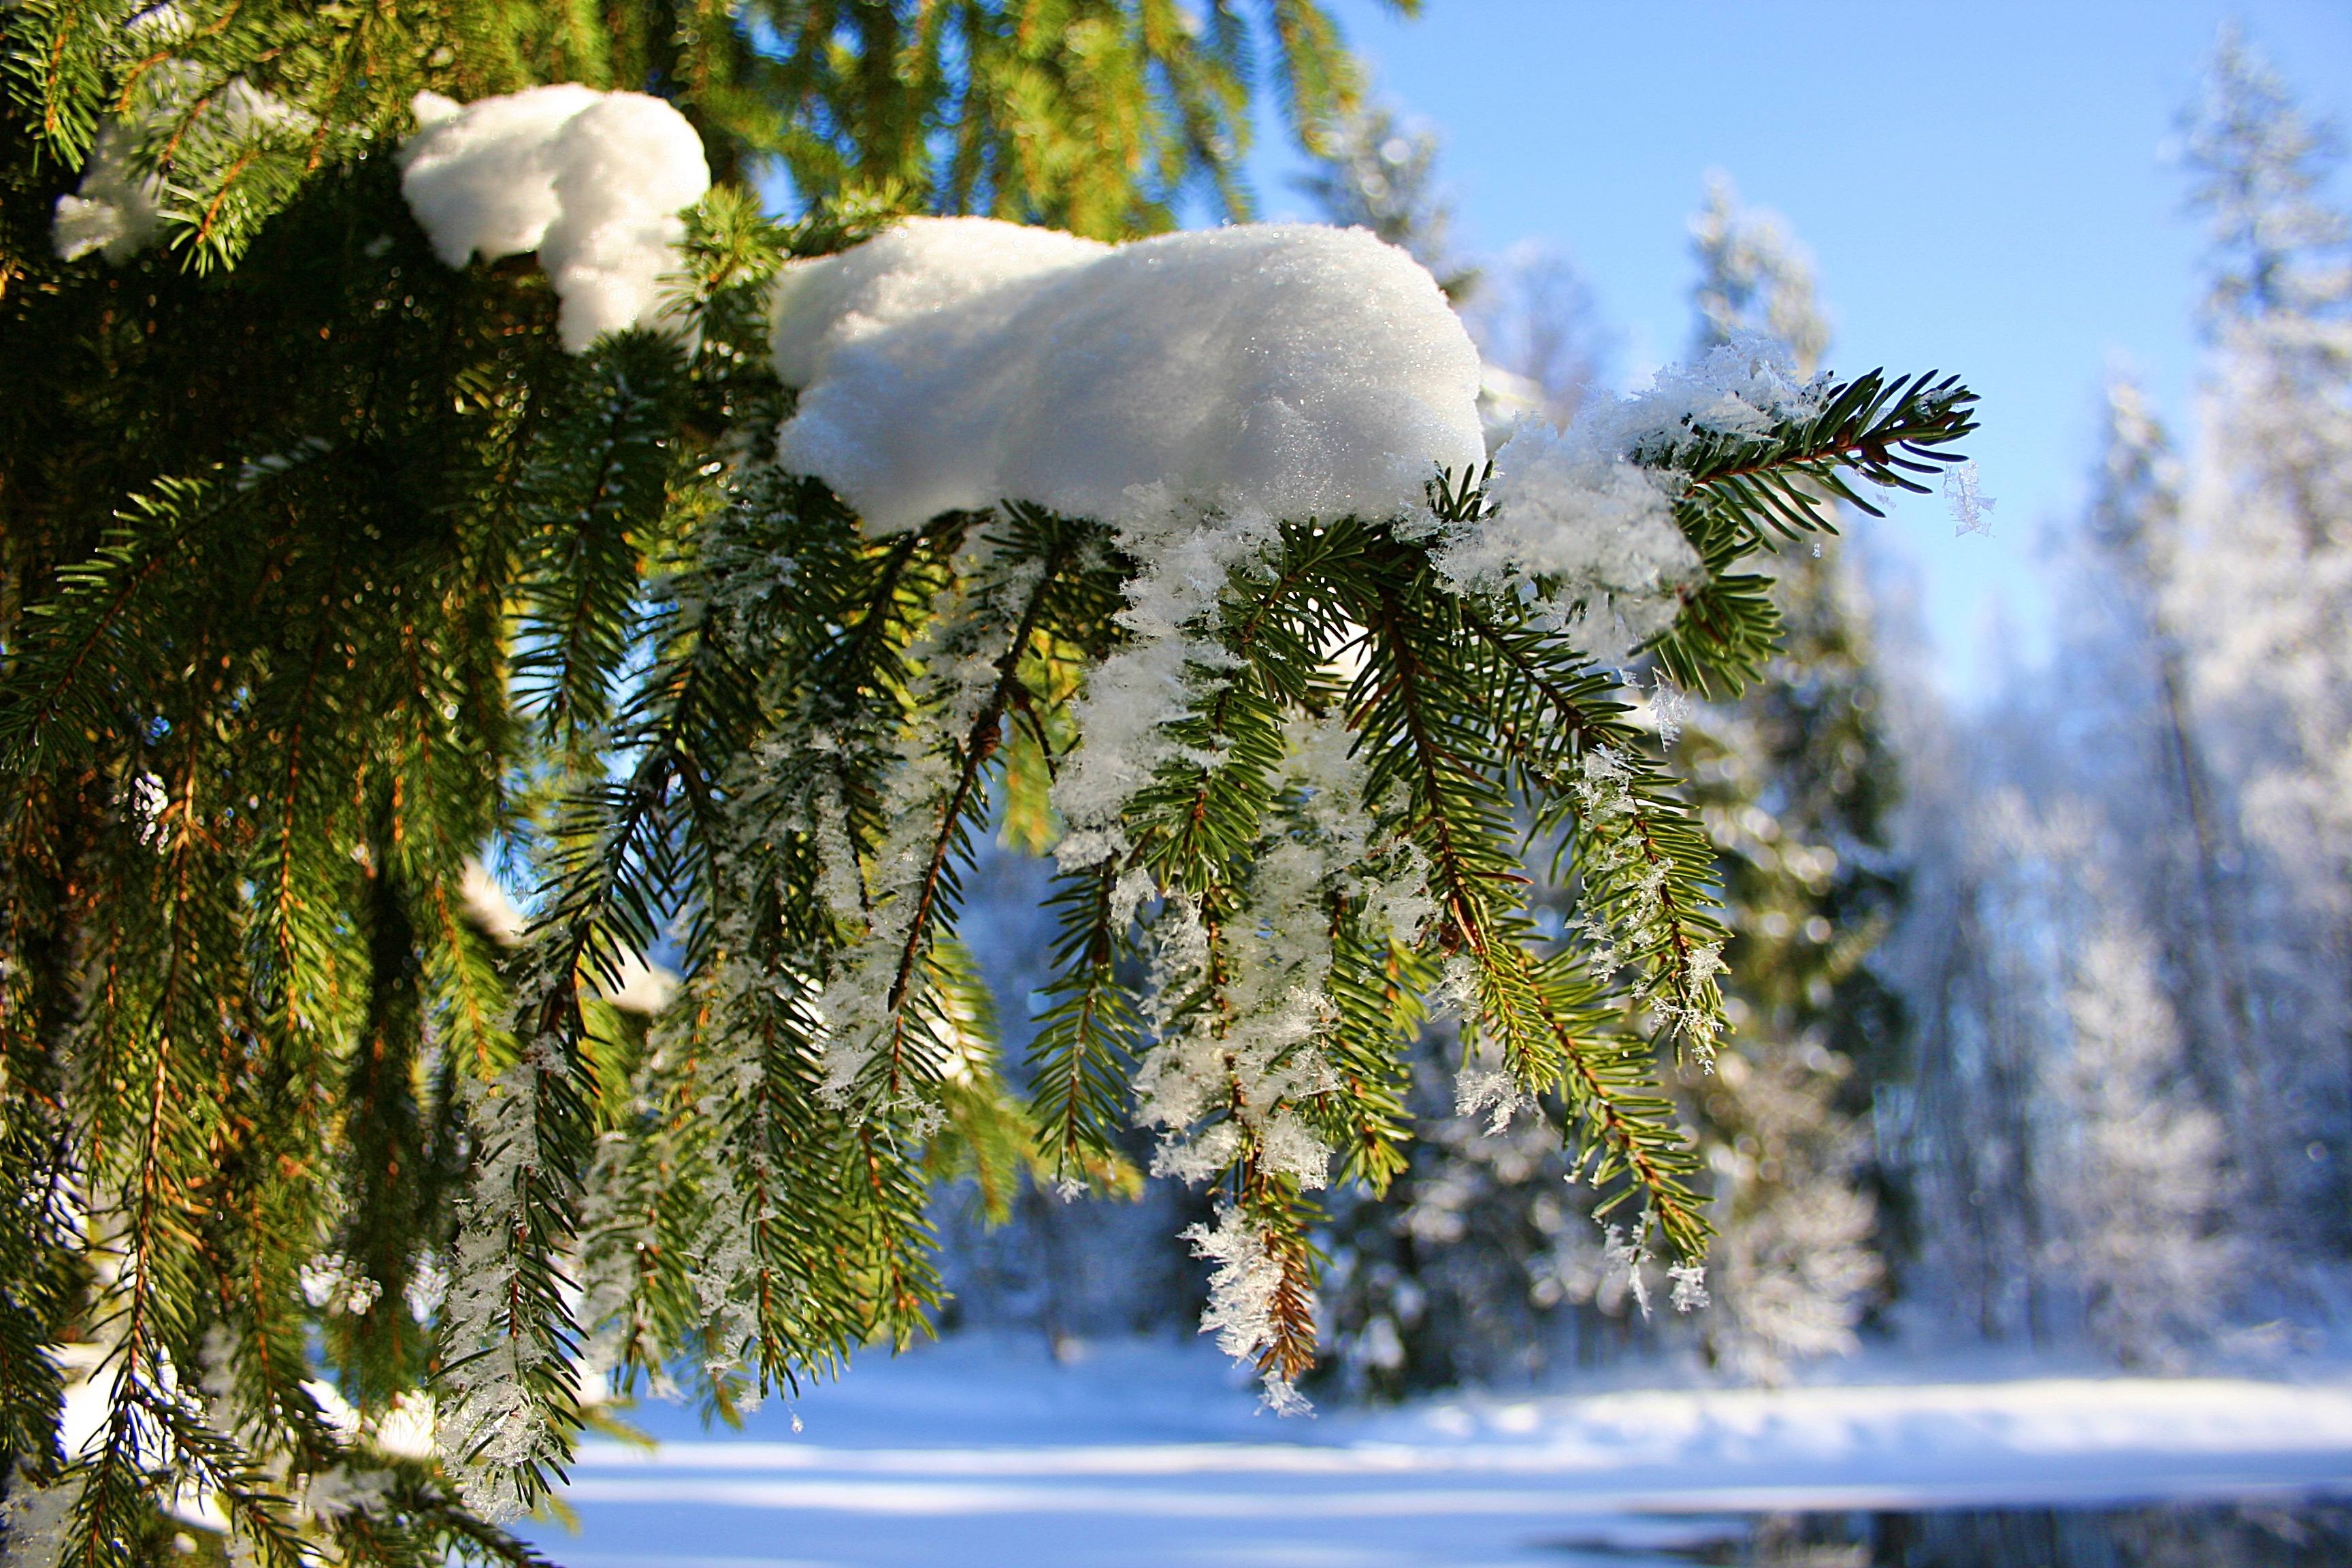
landscape, tree, water, nature, forest, branch, snow, winter, plant, sky, sunlight, leaf, flower, frost, ice, reflection, autumn, park, weather, botany, garden, fir, flora, season, pine cone, stroll, trees, spruce, beauty, amazing, russia, woodland, harmony, living nature, gatchina, woody plant, land plant